Effects of Hurricane Katrina in New Orleans

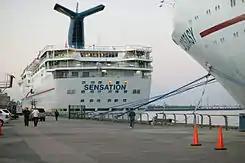
Carnival Cruise Ships "Ecstasy" and "Sensation" docked at the Port of New Orleans while used as housing for victims.

Many New Orleans residents took precautions to secure their homes and prepare for possible evacuation on August 26 and 27. On August 27 the state of Louisiana was declared an emergency area by the Federal Government, and by mid-morning of that day, many local gas stations which were not yet out of gas had long lines. Nagin first called for a voluntary evacuation of the city at 5:00 p.m. on August 27 and subsequently ordered a citywide mandatory evacuation at 9:30 a.m. on August 28, the first such order in the city’s history. In a live news conference, Mayor Nagin predicted that “the storm surge most likely will topple our levee system”, and warned that oil production in the Gulf of Mexico would be shut down.